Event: Nepal Earthquake
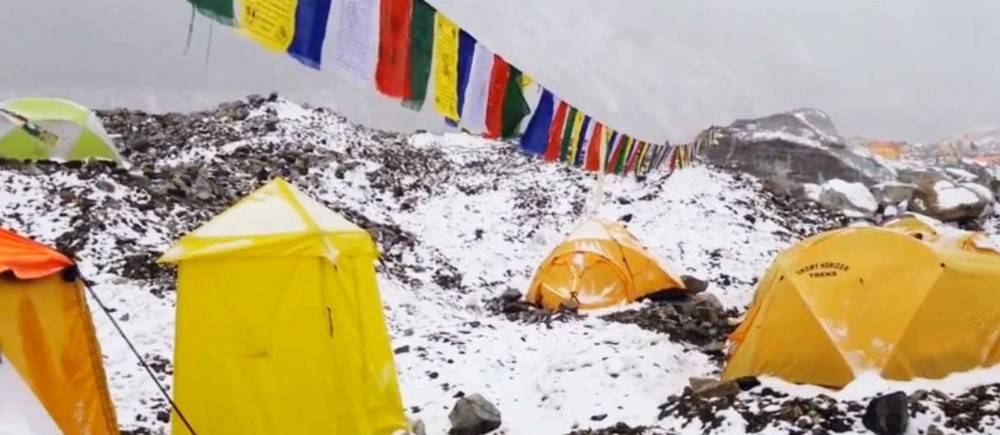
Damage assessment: no_damage